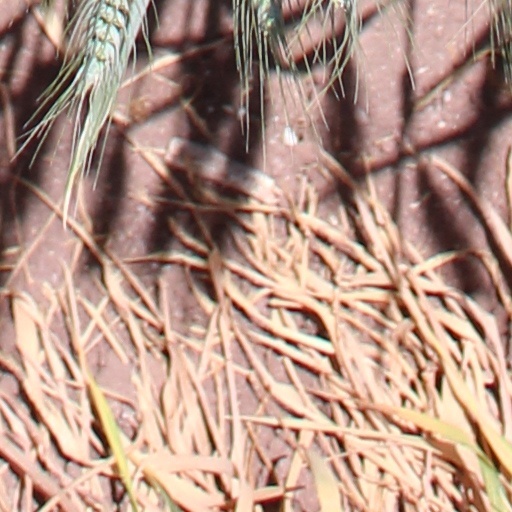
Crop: wheat